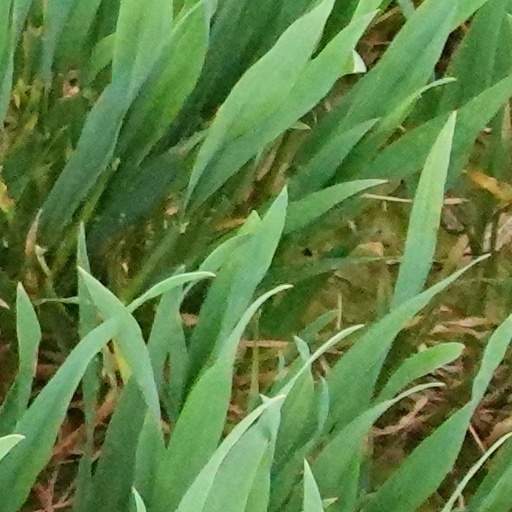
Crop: wheat